Jerzy Słupecki

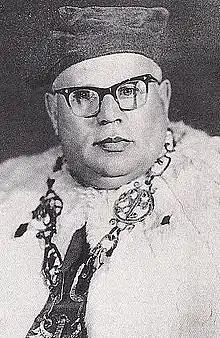
Jerzy Słupecki

He attended the seminar of, and wrote a 1938 doctorate under, Jan Łukasiewicz.